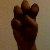
The image shows a hand gesture representing the letter 'E' in Indian Sign Language.